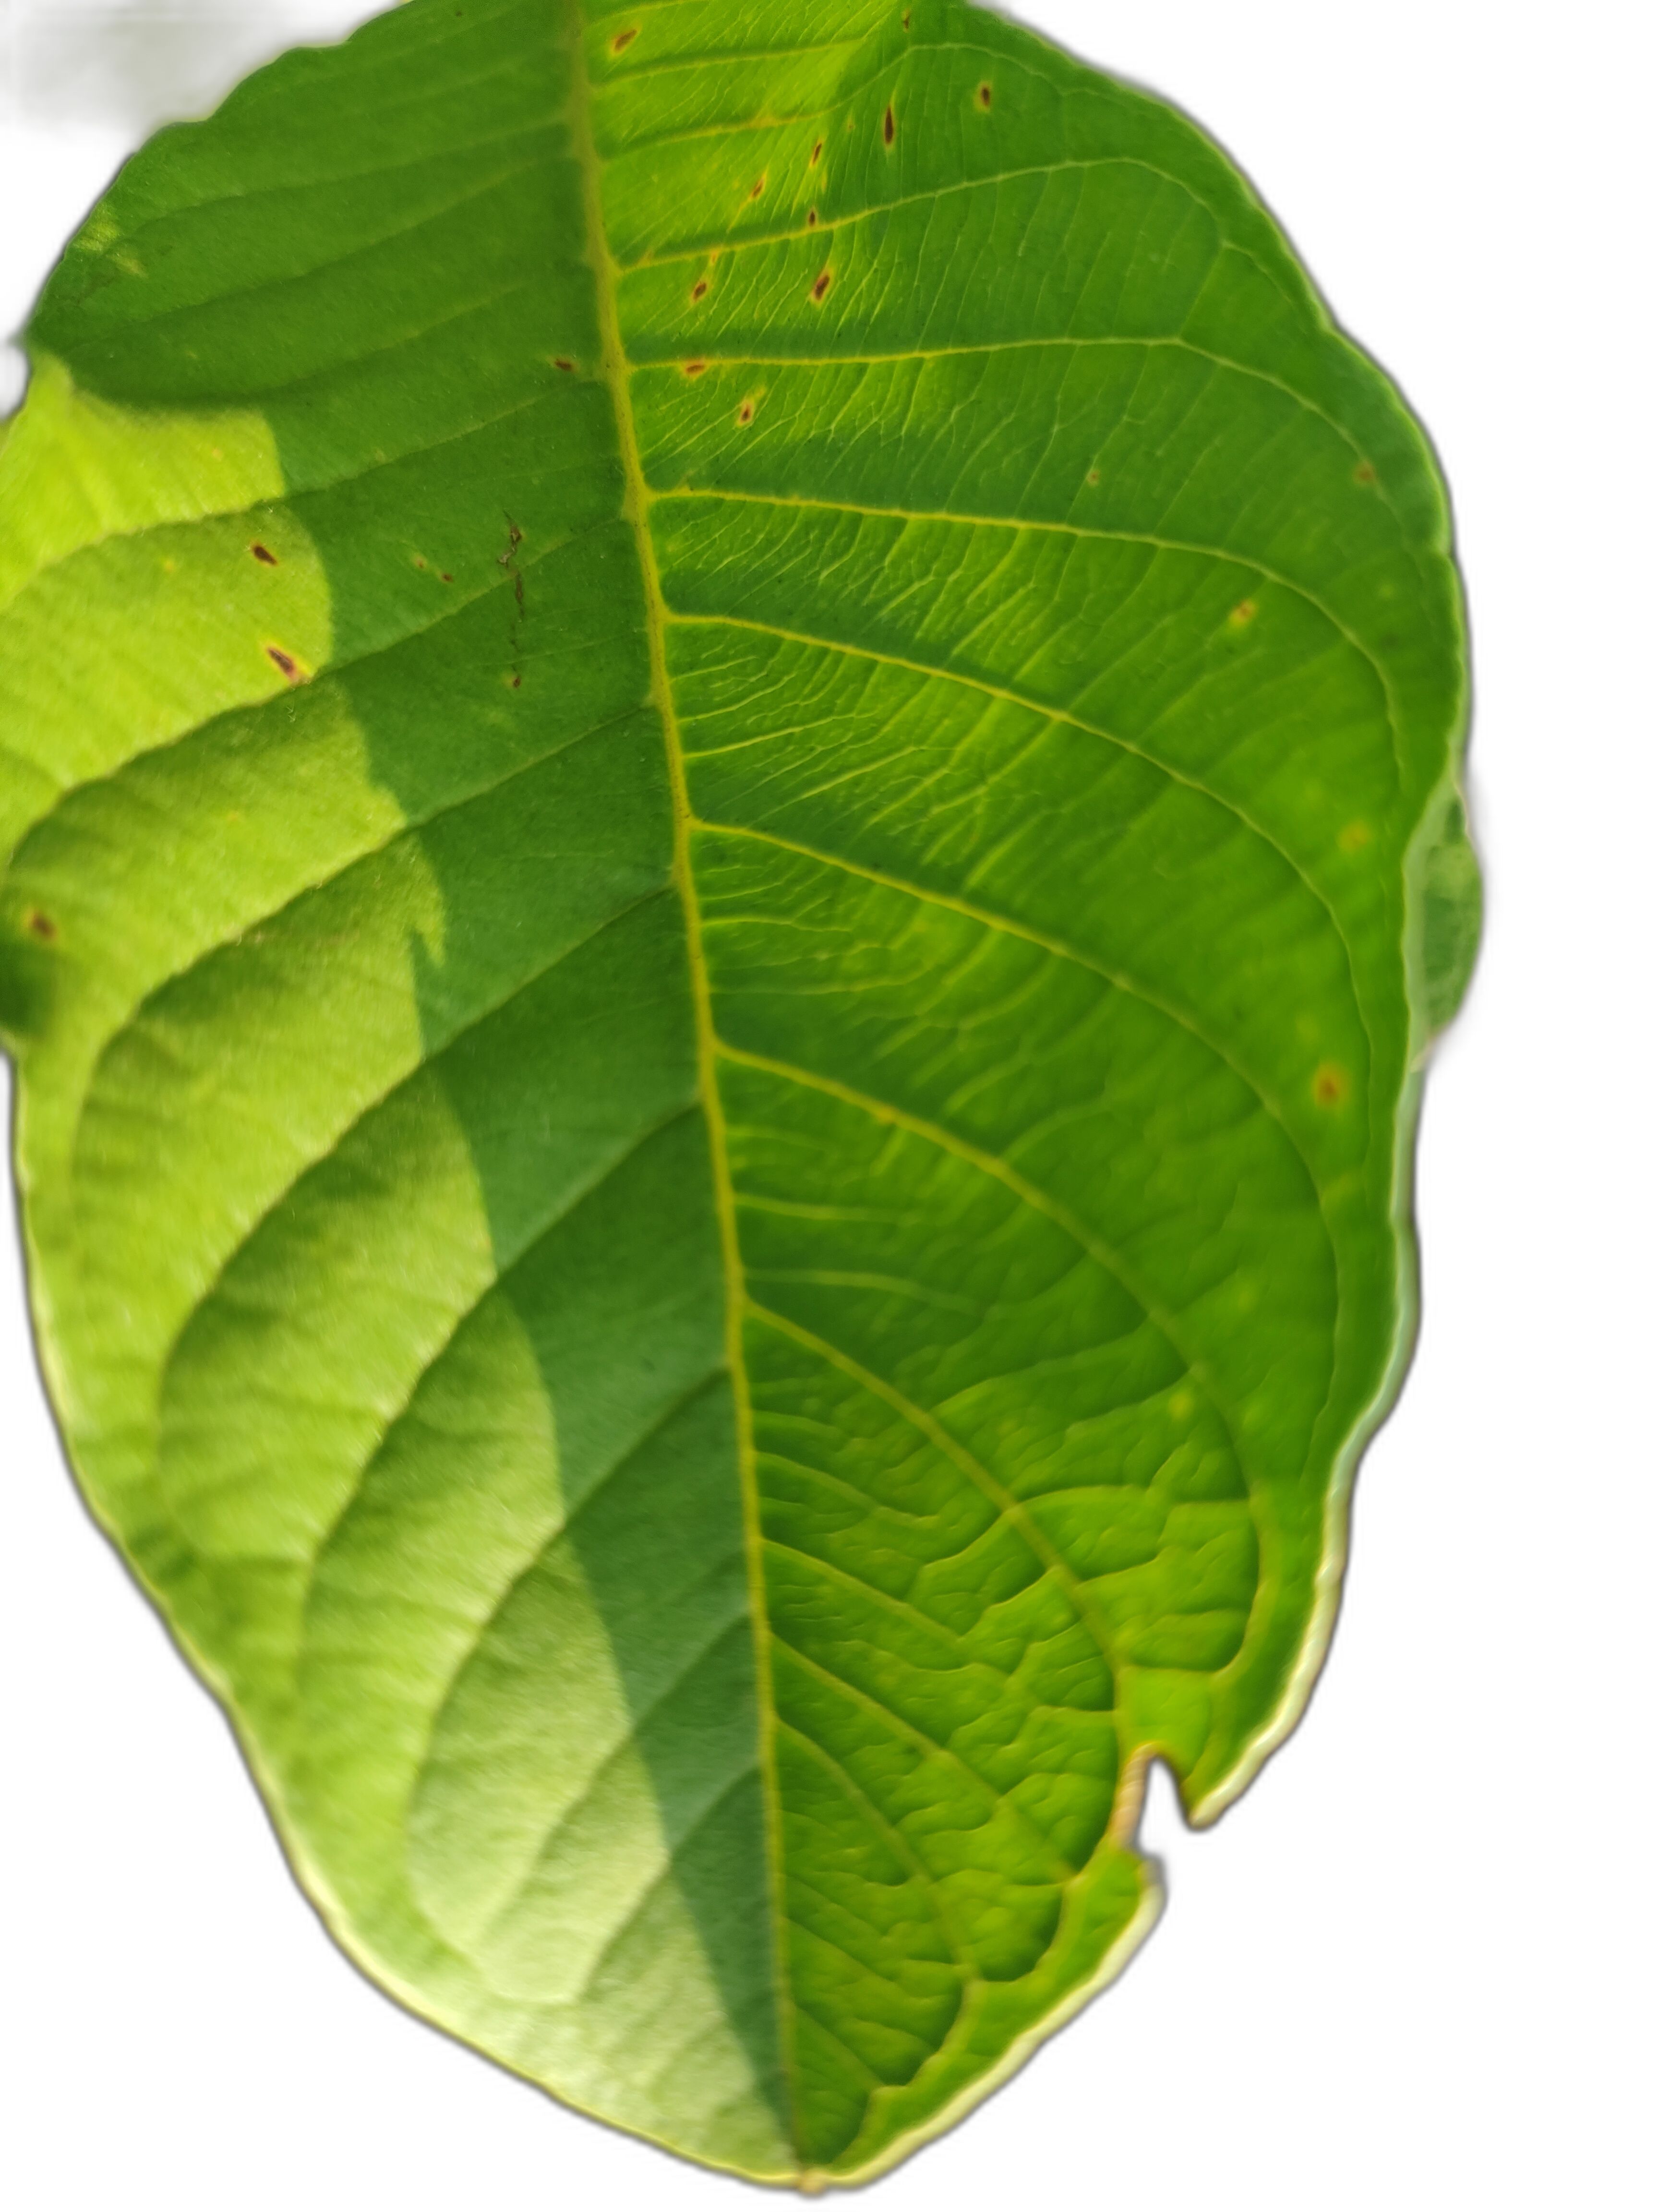
Plant part: leaf
Disease: Dot